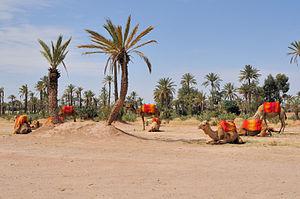
La_Palmeraie_de_Marrakech_709.JPG MAROC
Ceci est une liste des monuments classés par le ministère de culture marocain aux alentours de Marrakech.
La palmeraie de Marrakech est une importante palmeraie du XIᵉ siècle du nord de Marrakech, au Maroc. Patrimoine naturel marocain de près de 100 000 palmiers, sur environ 15 000 hectares, elle est un des hauts lieux historiques de la culture du Maroc, de l'économie du Maroc, et du tourisme au Maroc.